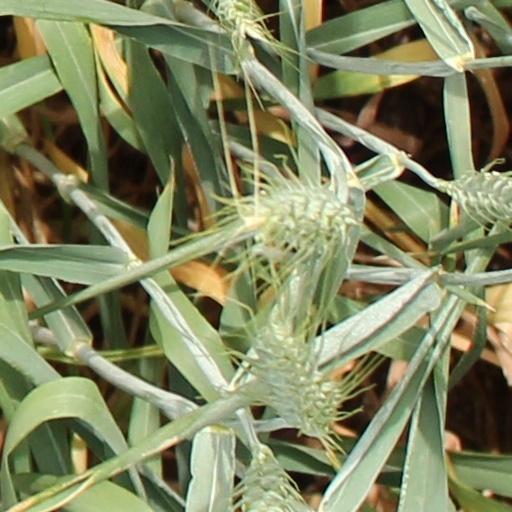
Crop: wheat